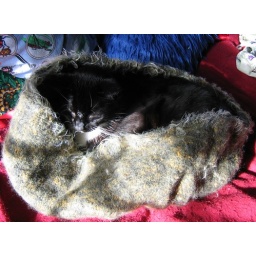
Zelia in the felted cat bed